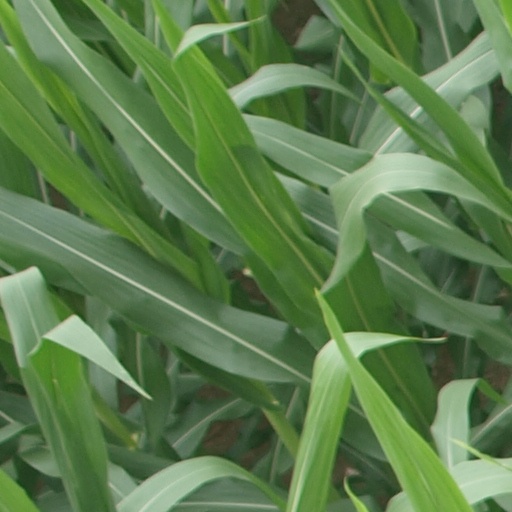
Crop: maize; corn